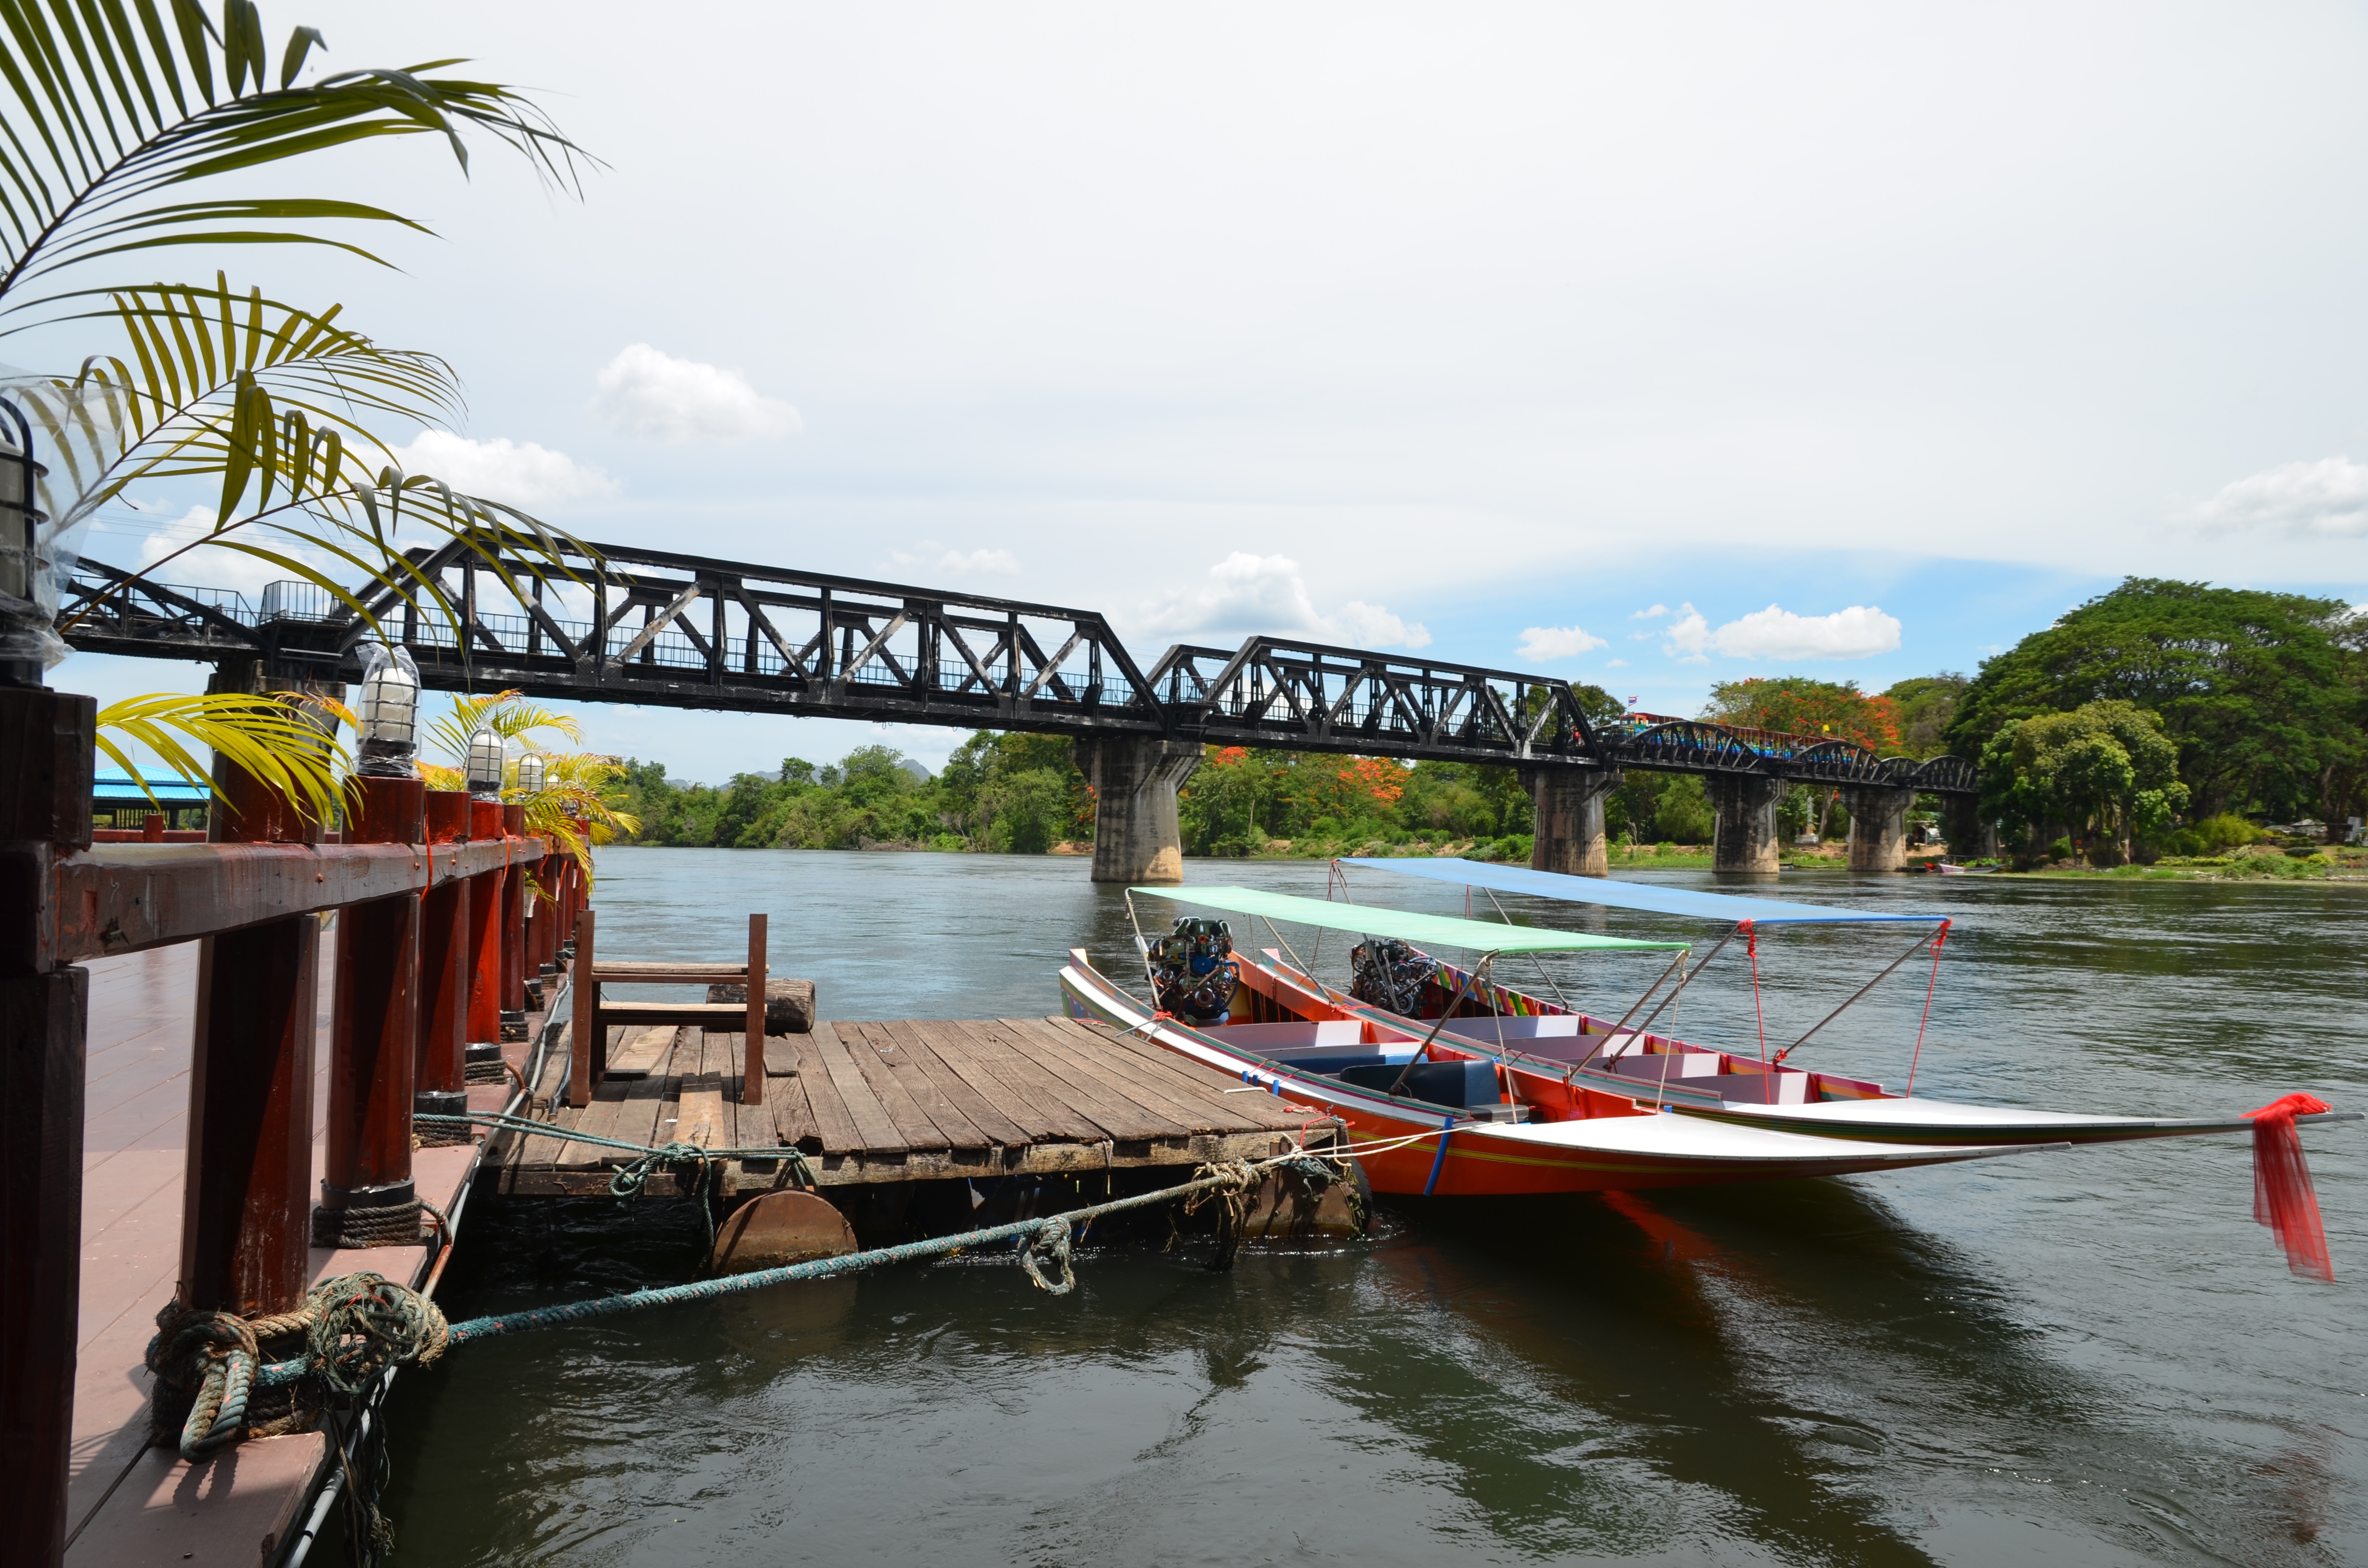
sea, boat, bridge, train, river, vehicle, bay, waterway, thailand, boating, kwai, watercraft rowing